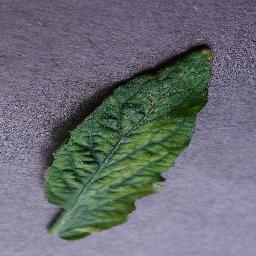
Label: Tomato___Tomato_mosaic_virus